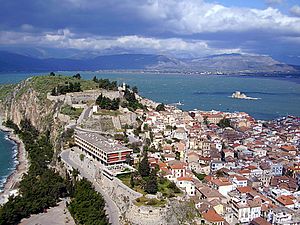
Nafplio
Nafplio er en havneby på halvøen Peloponnes i det sydlige Grækenland. Nafplio er administrativ hovedstad i præfekturet Argolis. Byen ligger inderst i Den Argoliske Bugt og har ca. 14.203 indbyggere.